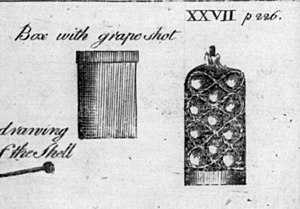
Artillerigranat / Kanonkugler
Et drueskud
Artillerigranater er kort sagt det, kanoner skyder med. Førhen var ordet granat forbeholdt projektiler, der kunne eksplodere og sprede sprængstykker. Navnet granat menes at henvise til ligheden med et granatæble, der indeholder mange frø, og som gennemskåret kan ligne en hul jernkugle fyldt med grovkornet krudt. Eksplosive granater blev benyttet som håndgranater, og kunne let fremstilles af f.eks. keramik. Senere kom ordet også til at betegne eksplosive projektiler, og senere igen al slags ammunition affyret fra kanoner. Ordene kanonkugle, granat og projektil har skiftet betydning flere gange gennem historien, og de dækker heller ikke nødvendigvis det samme på andre sprog.